Naish languages

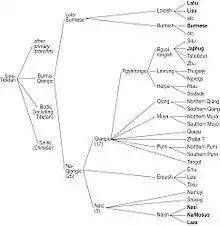
Tentative Sino-Tibetan family tree proposed by Jacques & Michaud (2011)

Jacques & Michaud (2011) list the following words as Naish lexical innovations.